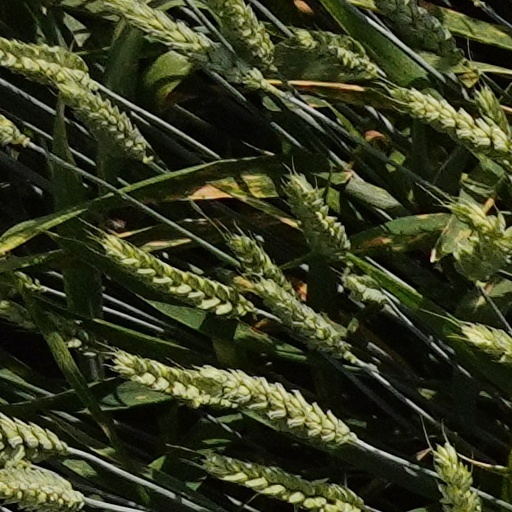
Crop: wheat